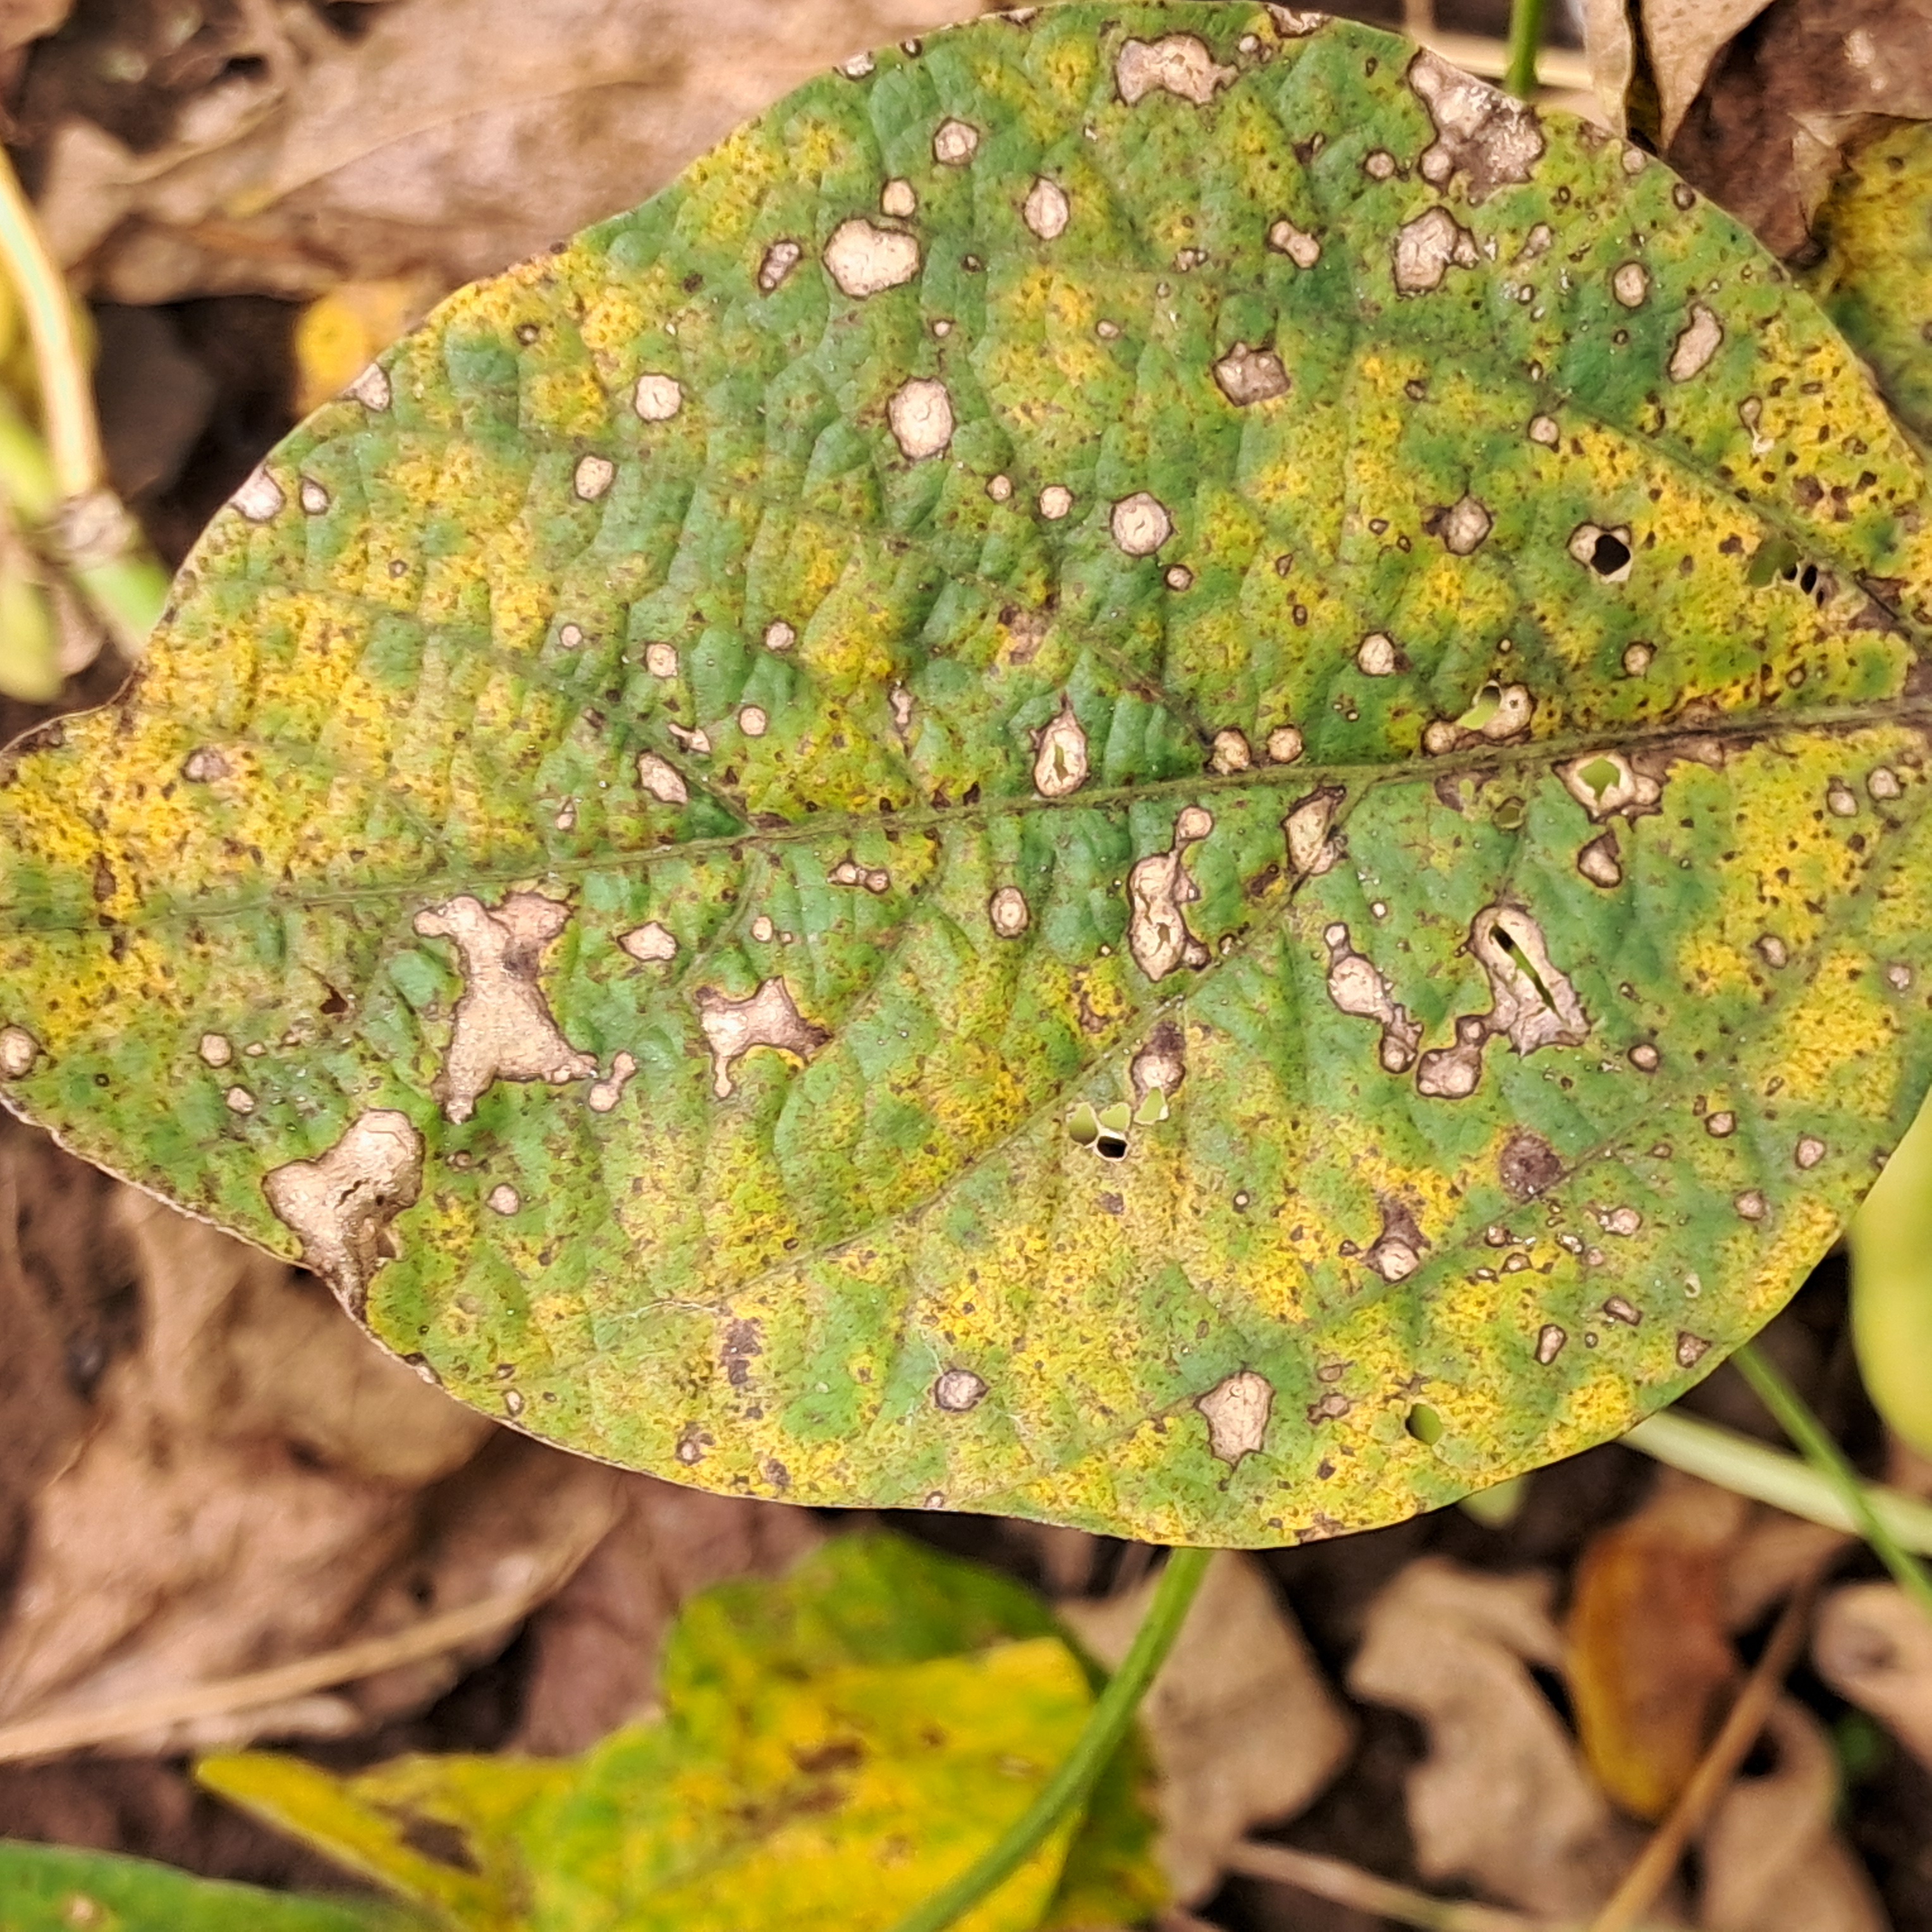
Label: Frog_Leaf_Eye